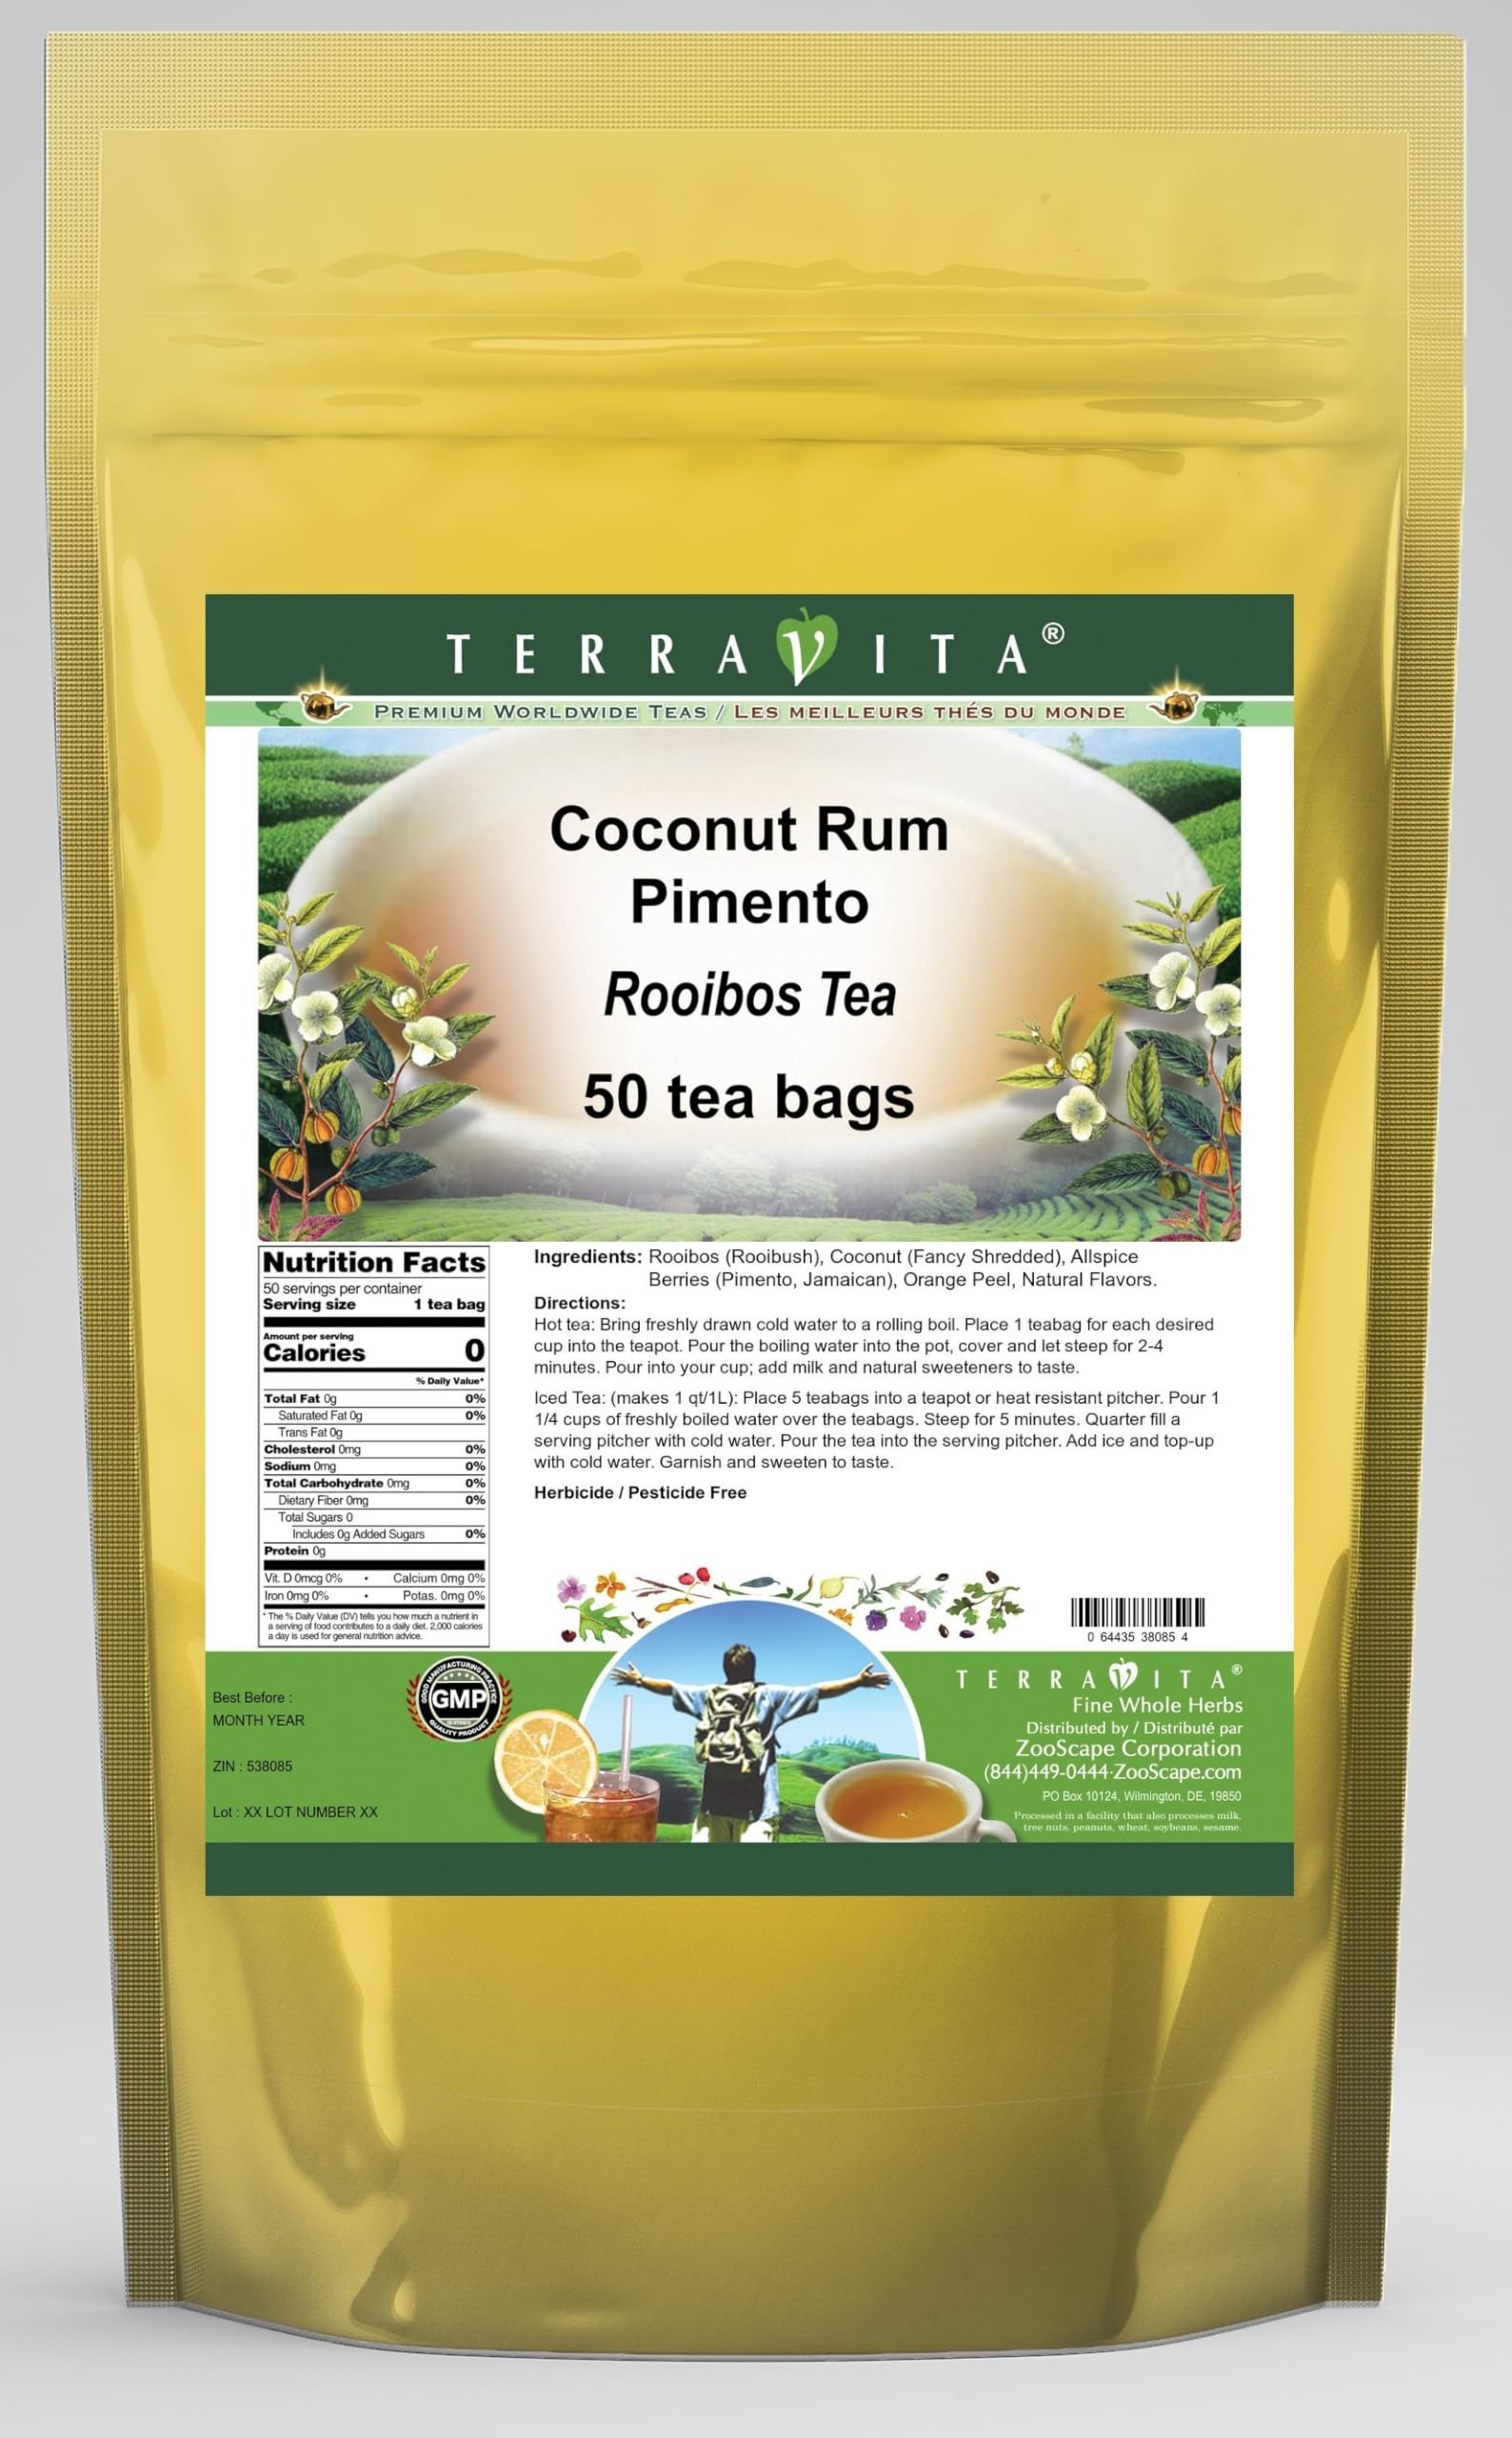
Item Name: Coconut Rum Pimento Rooibos Tea (50 tea bags, ZIN: 538085) - 2 Pack
Bullet Point 1: Our Coconut Rum Pimento Rooibos Tea is a delightful flavored Rooibos tea with Coconut, Allspice Berries (Pimento, Jamaican) and Orange Peel that you will really enjoy! The unique Coconut Rum Pimento aroma and taste is a delight! - Ingredients: Rooibos tea, Coconut, Allspice Berries (Pimento, Jamaican), Orange Peel and Natural Coconut Rum Pimento Flavor.
Bullet Point 2: No fillers.
Bullet Point 3: Manufacturer: TerraVita
Bullet Point 4: Size: 50 tea bags
Bullet Point 5: Rooibos Tea Bags - Packed in a convenient upright pouch!
Product Description: Our Coconut Rum Pimento Rooibos Tea is a delightful flavored Rooibos tea with Coconut, Allspice Berries (Pimento, Jamaican) and Orange Peel that you will really enjoy! The unique Coconut Rum Pimento aroma and taste is a delight! - Ingredients: Rooibos tea, Coconut, Allspice Berries (Pimento, Jamaican), Orange Peel and Natural Coconut Rum Pimento Flavor. - Hot tea brewing method: Bring freshly drawn cold water to a rolling boil. Place 1 teabag for each desired cup into the teapot. Pour the boiling water into the pot, cover and let steep for 2-4 minutes. Pour into your cup; add milk and natural sweeteners to taste. - Iced tea brewing method: (to make 1 liter/quart): Place 5 teabags into a teapot or heat resistant pitcher. Pour 1 1/4 cups of freshly boiled water over the teabags. Steep for 5 minutes. Quarter fill a serving pitcher with cold water. Pour the tea into the serving pitcher. Add ice and top-up with cold water. Garnish and sweeten to taste. - TerraVita is an exclusive line of premium-quality, natural source products that use only the finest, purest and most potent ingredients found around the world. TerraVita is hallmarked by the highest possible standards of purity, potency, stability and freshness. All of our products are prepared with the highest elements of quality control, from raw materials through the entire manufacturing process, up to and including the moment that the bottles or bags are sealed for freshness and shipped out to you. Our highest possible standards are certified by independent laboratories and backed by our personal guarantee. - TerraVita exists to meet and ensure your family's health and wellness without the harmful effects of chemicals and health products. We strive to make all of our products affordable and reliable and are constantly se
Value: 100.0
Unit: Count

Price: 59.2